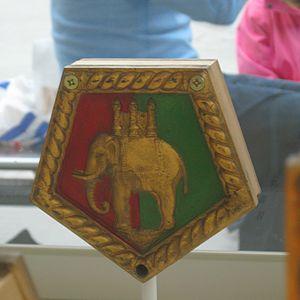
Le HMS Coventry est un croiseur léger de classe C construit pour la Royal Navy à la fin des années 1910.